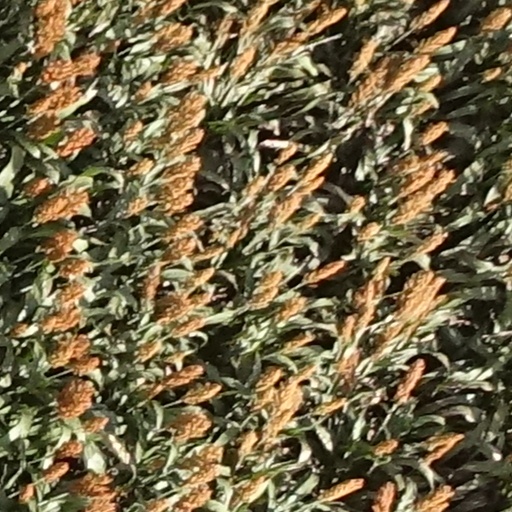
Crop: sorghum